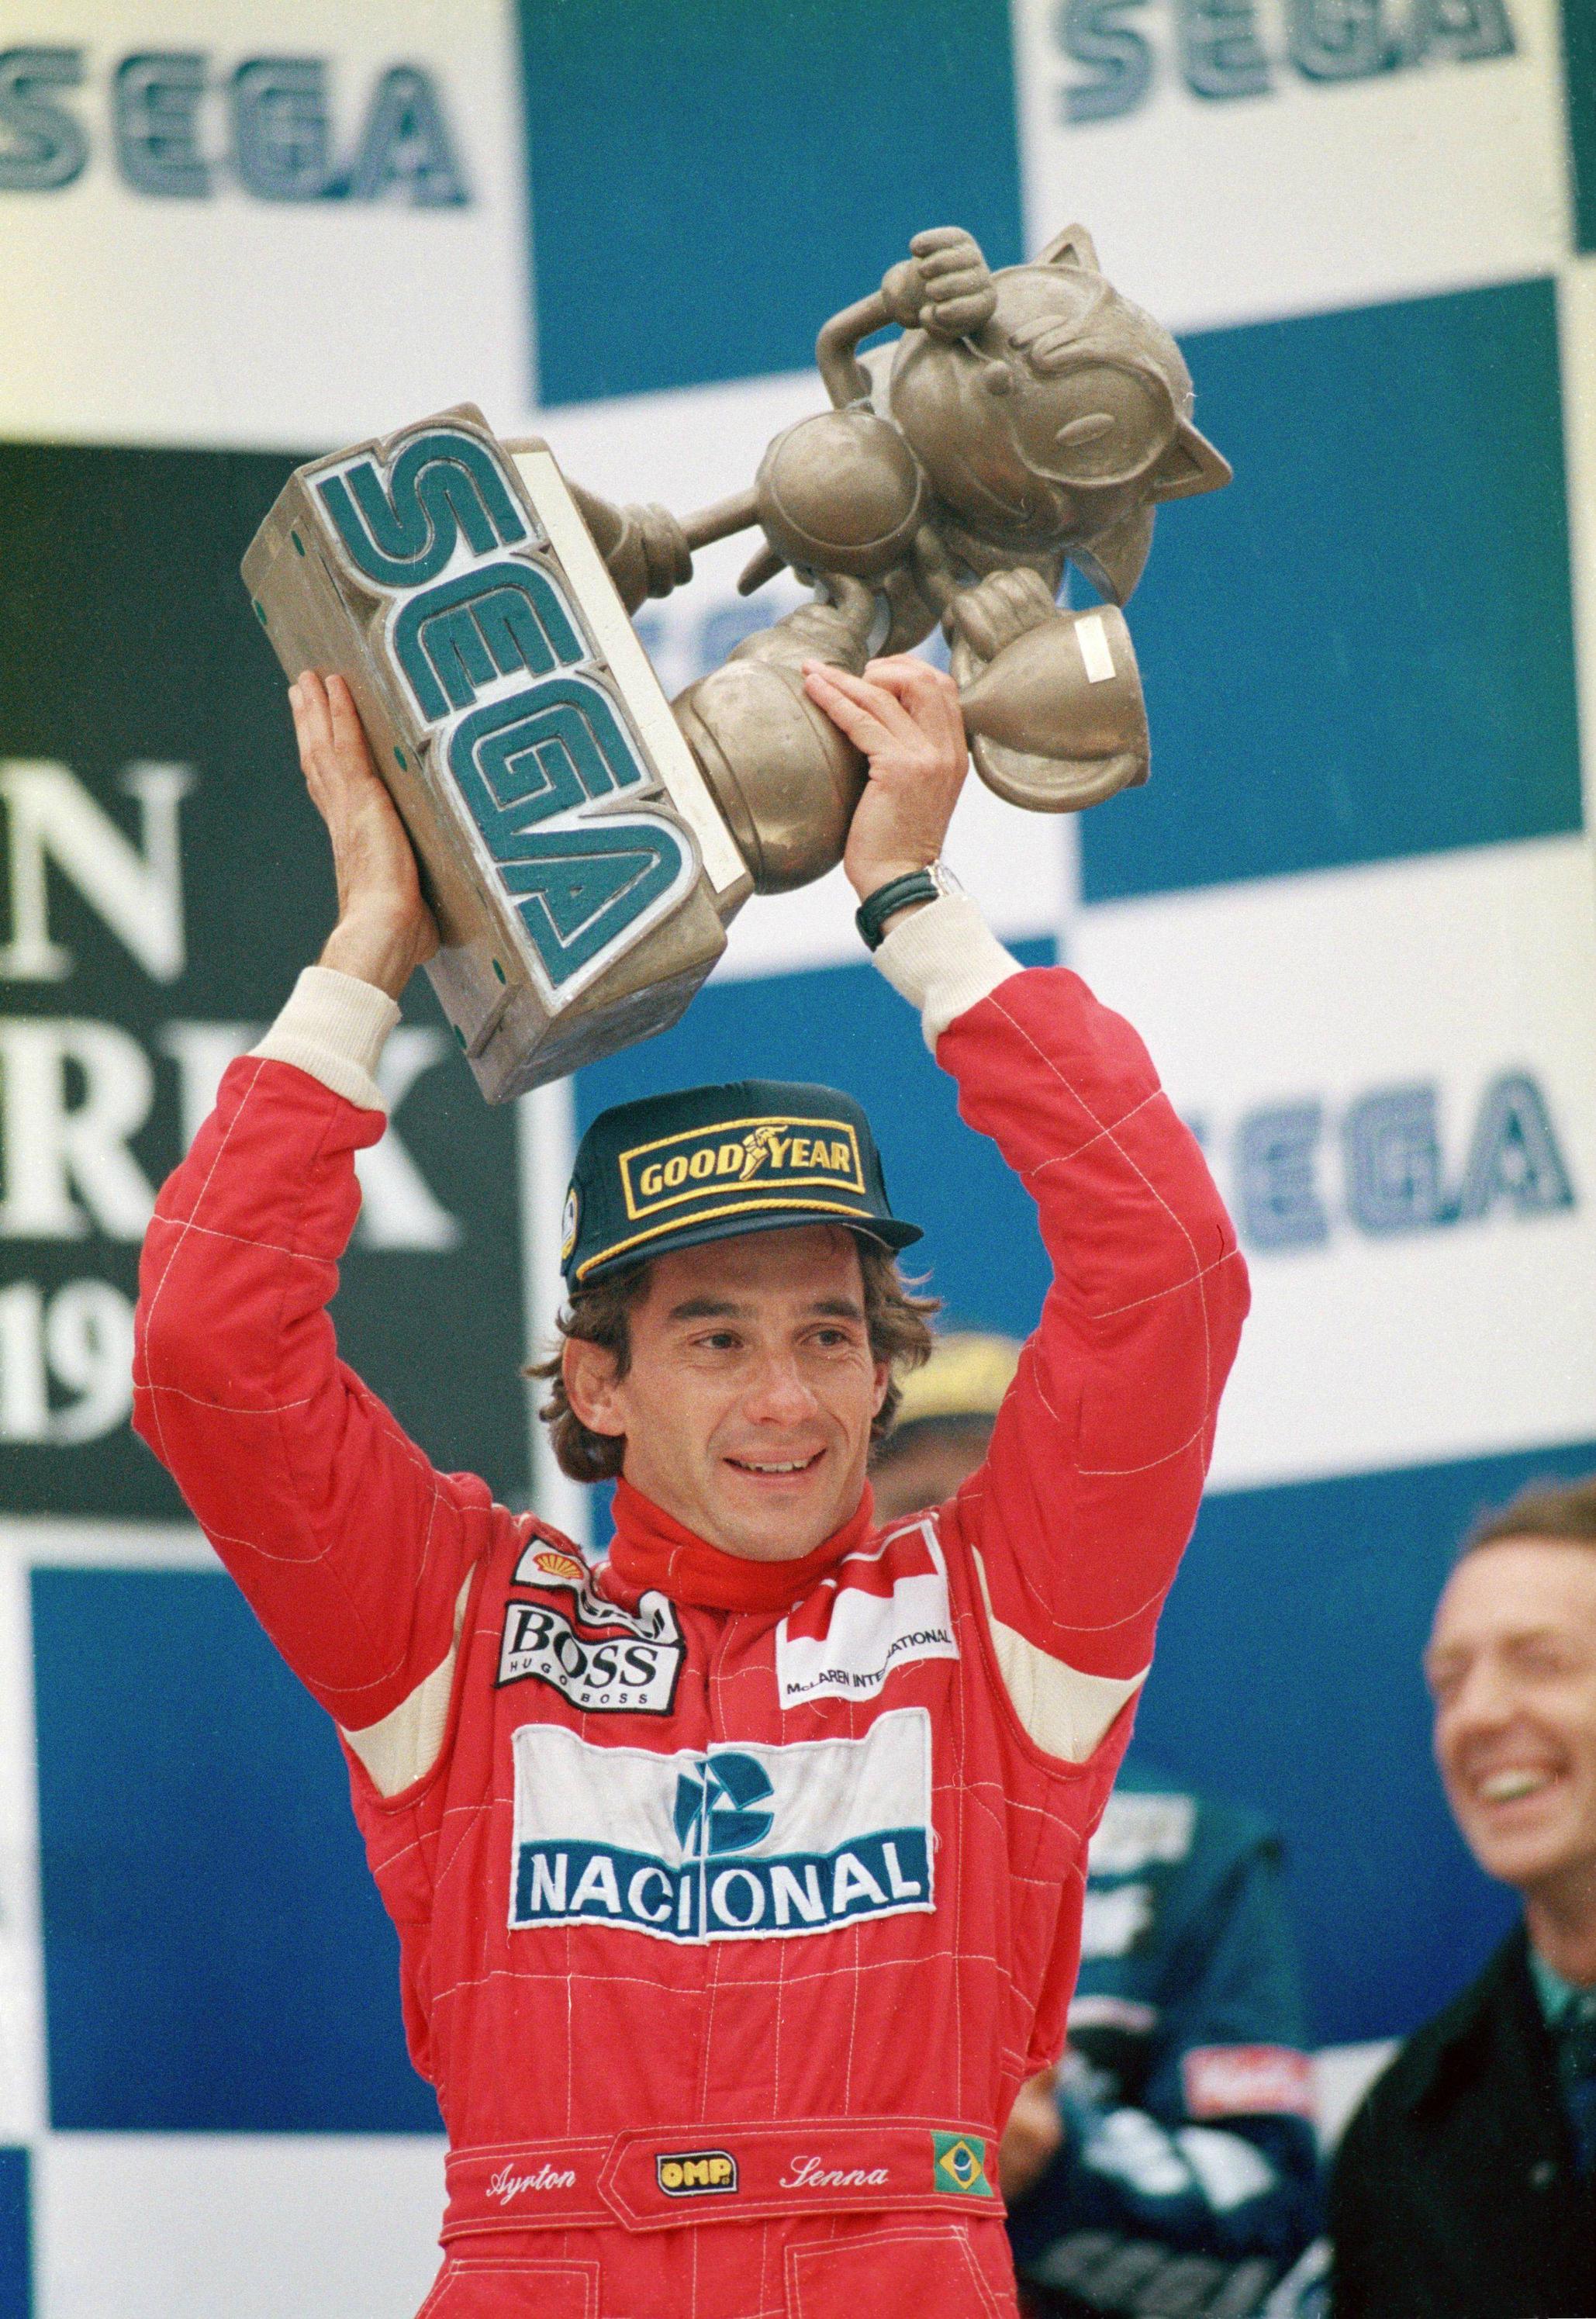
Donington, smile, sports uniform, white, product, Sports jersey, jersey, gesture, red, sports equipment, glove, player, fan, championship, sports, competition event, sportswear, ball game, personal protective equipment, sports gear, event, tournament, hat, recreation, uniform, stage equipment, team, t shirt, drink, logo, team sport, advertising, competition, font, public event, racing